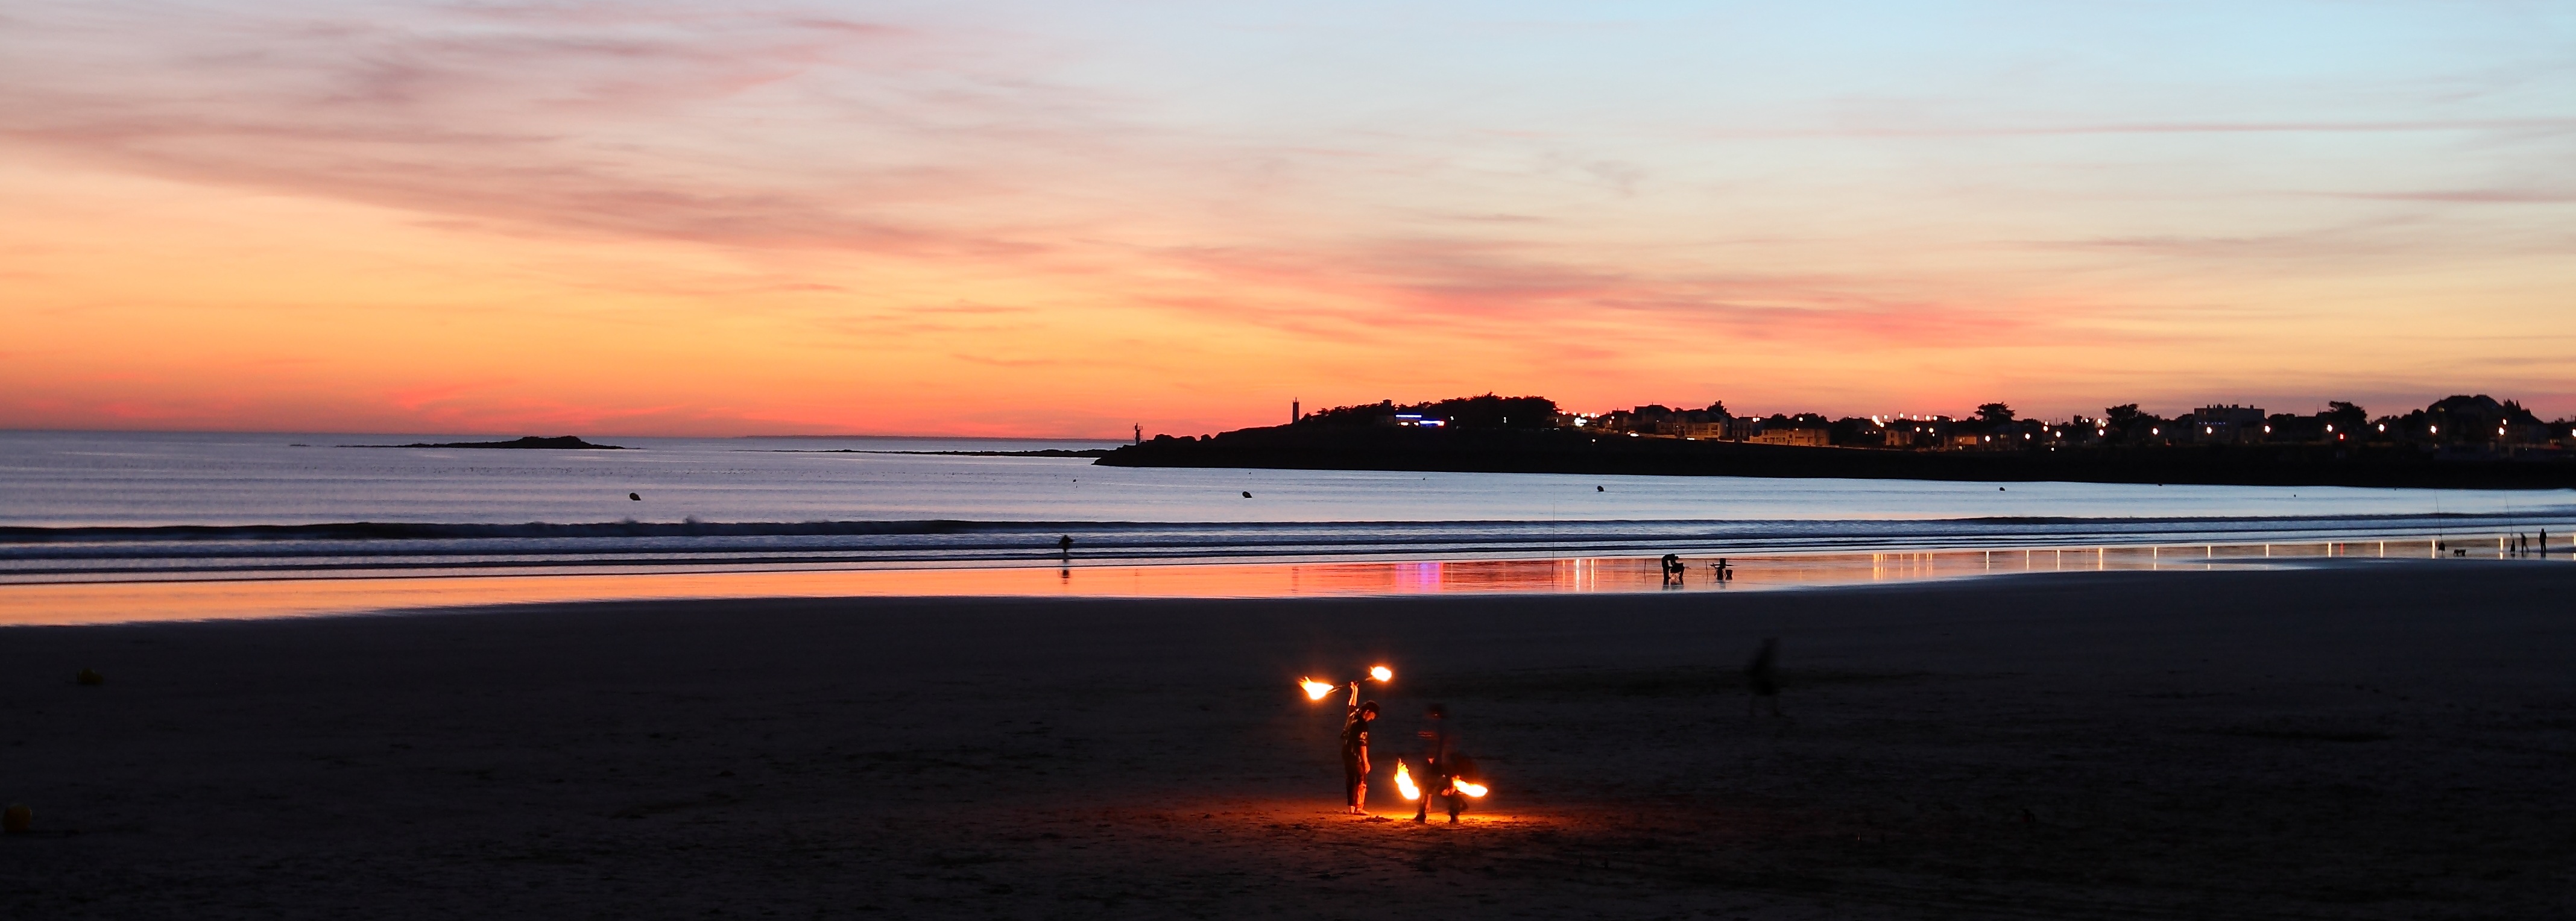
beach, sea, coast, ocean, horizon, sunrise, sunset, morning, shore, wave, dawn, dusk, france, evening, bay, body of water, afterglow, saint gilles croix de vie